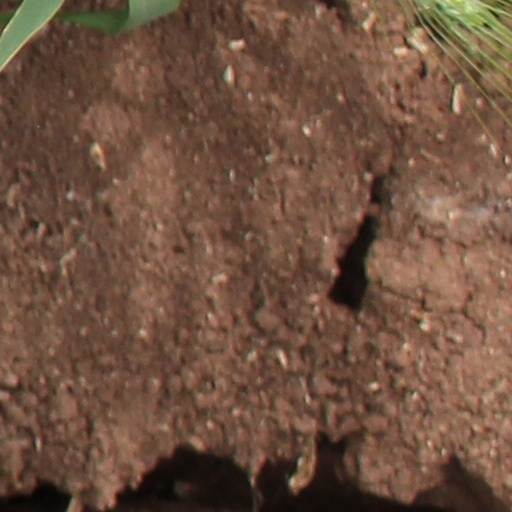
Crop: wheat